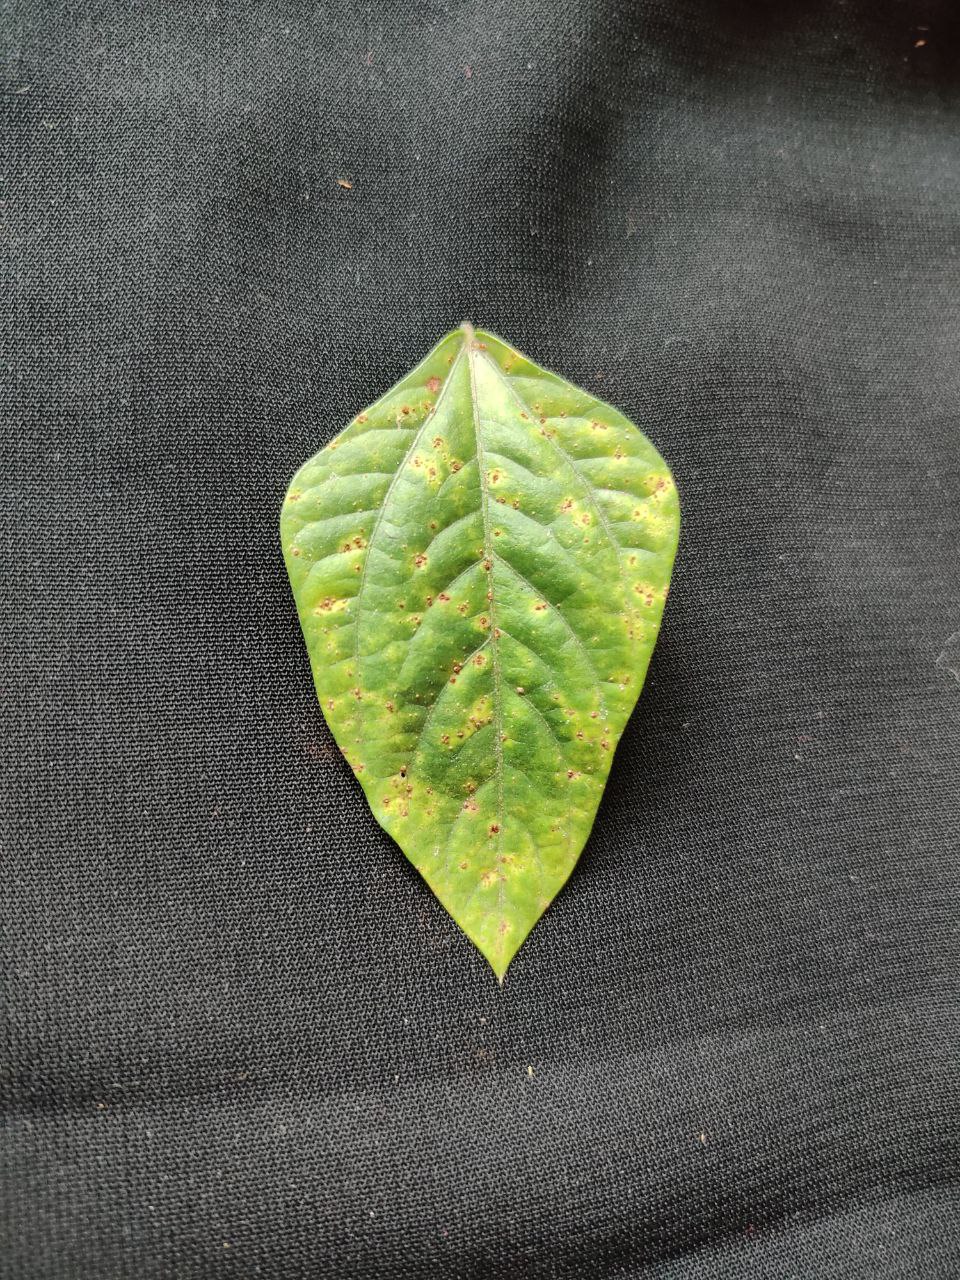
Crop: cowpea
Leaf condition: Septoria leaf spot